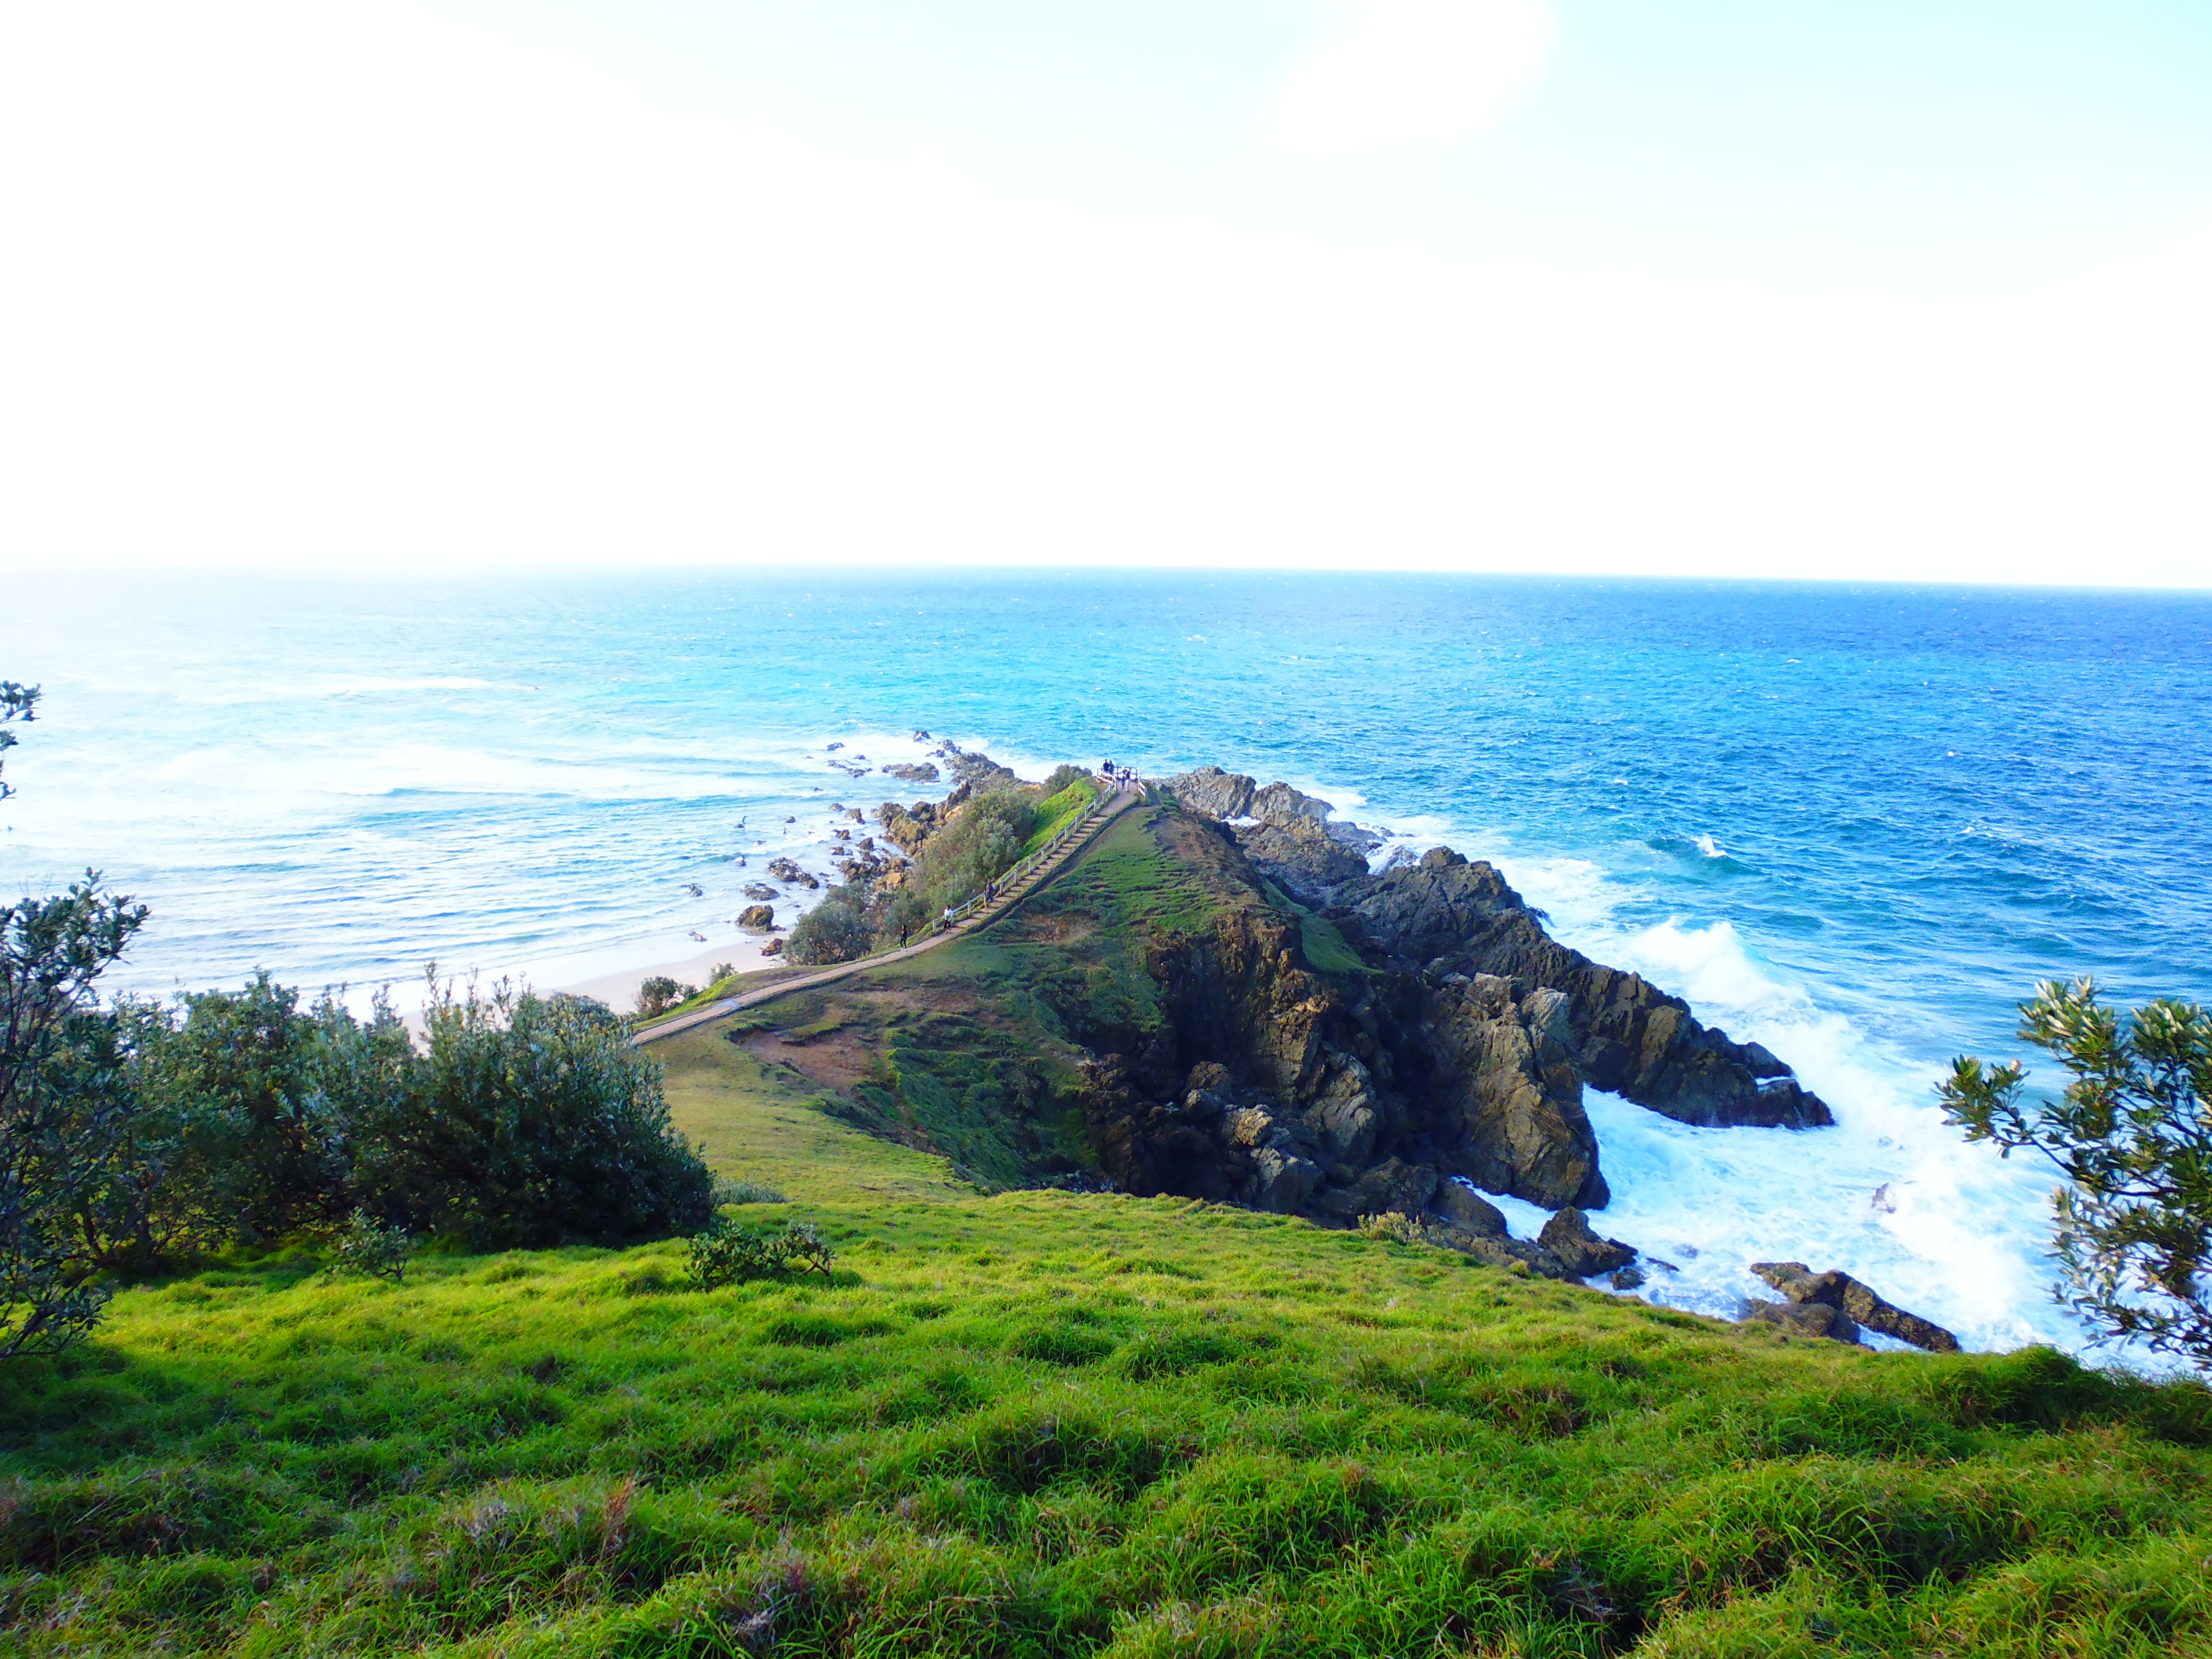
beach, landscape, sea, coast, water, nature, rock, ocean, horizon, mountain, shore, wave, cliff, surf, cove, flood, holiday, bay, terrain, body of water, new zealand, loch, booked, cape, islet, south africa, landform, geographical feature, promontory